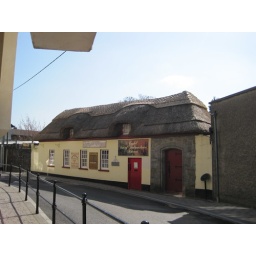
Cashel, war museum in thatched roof house